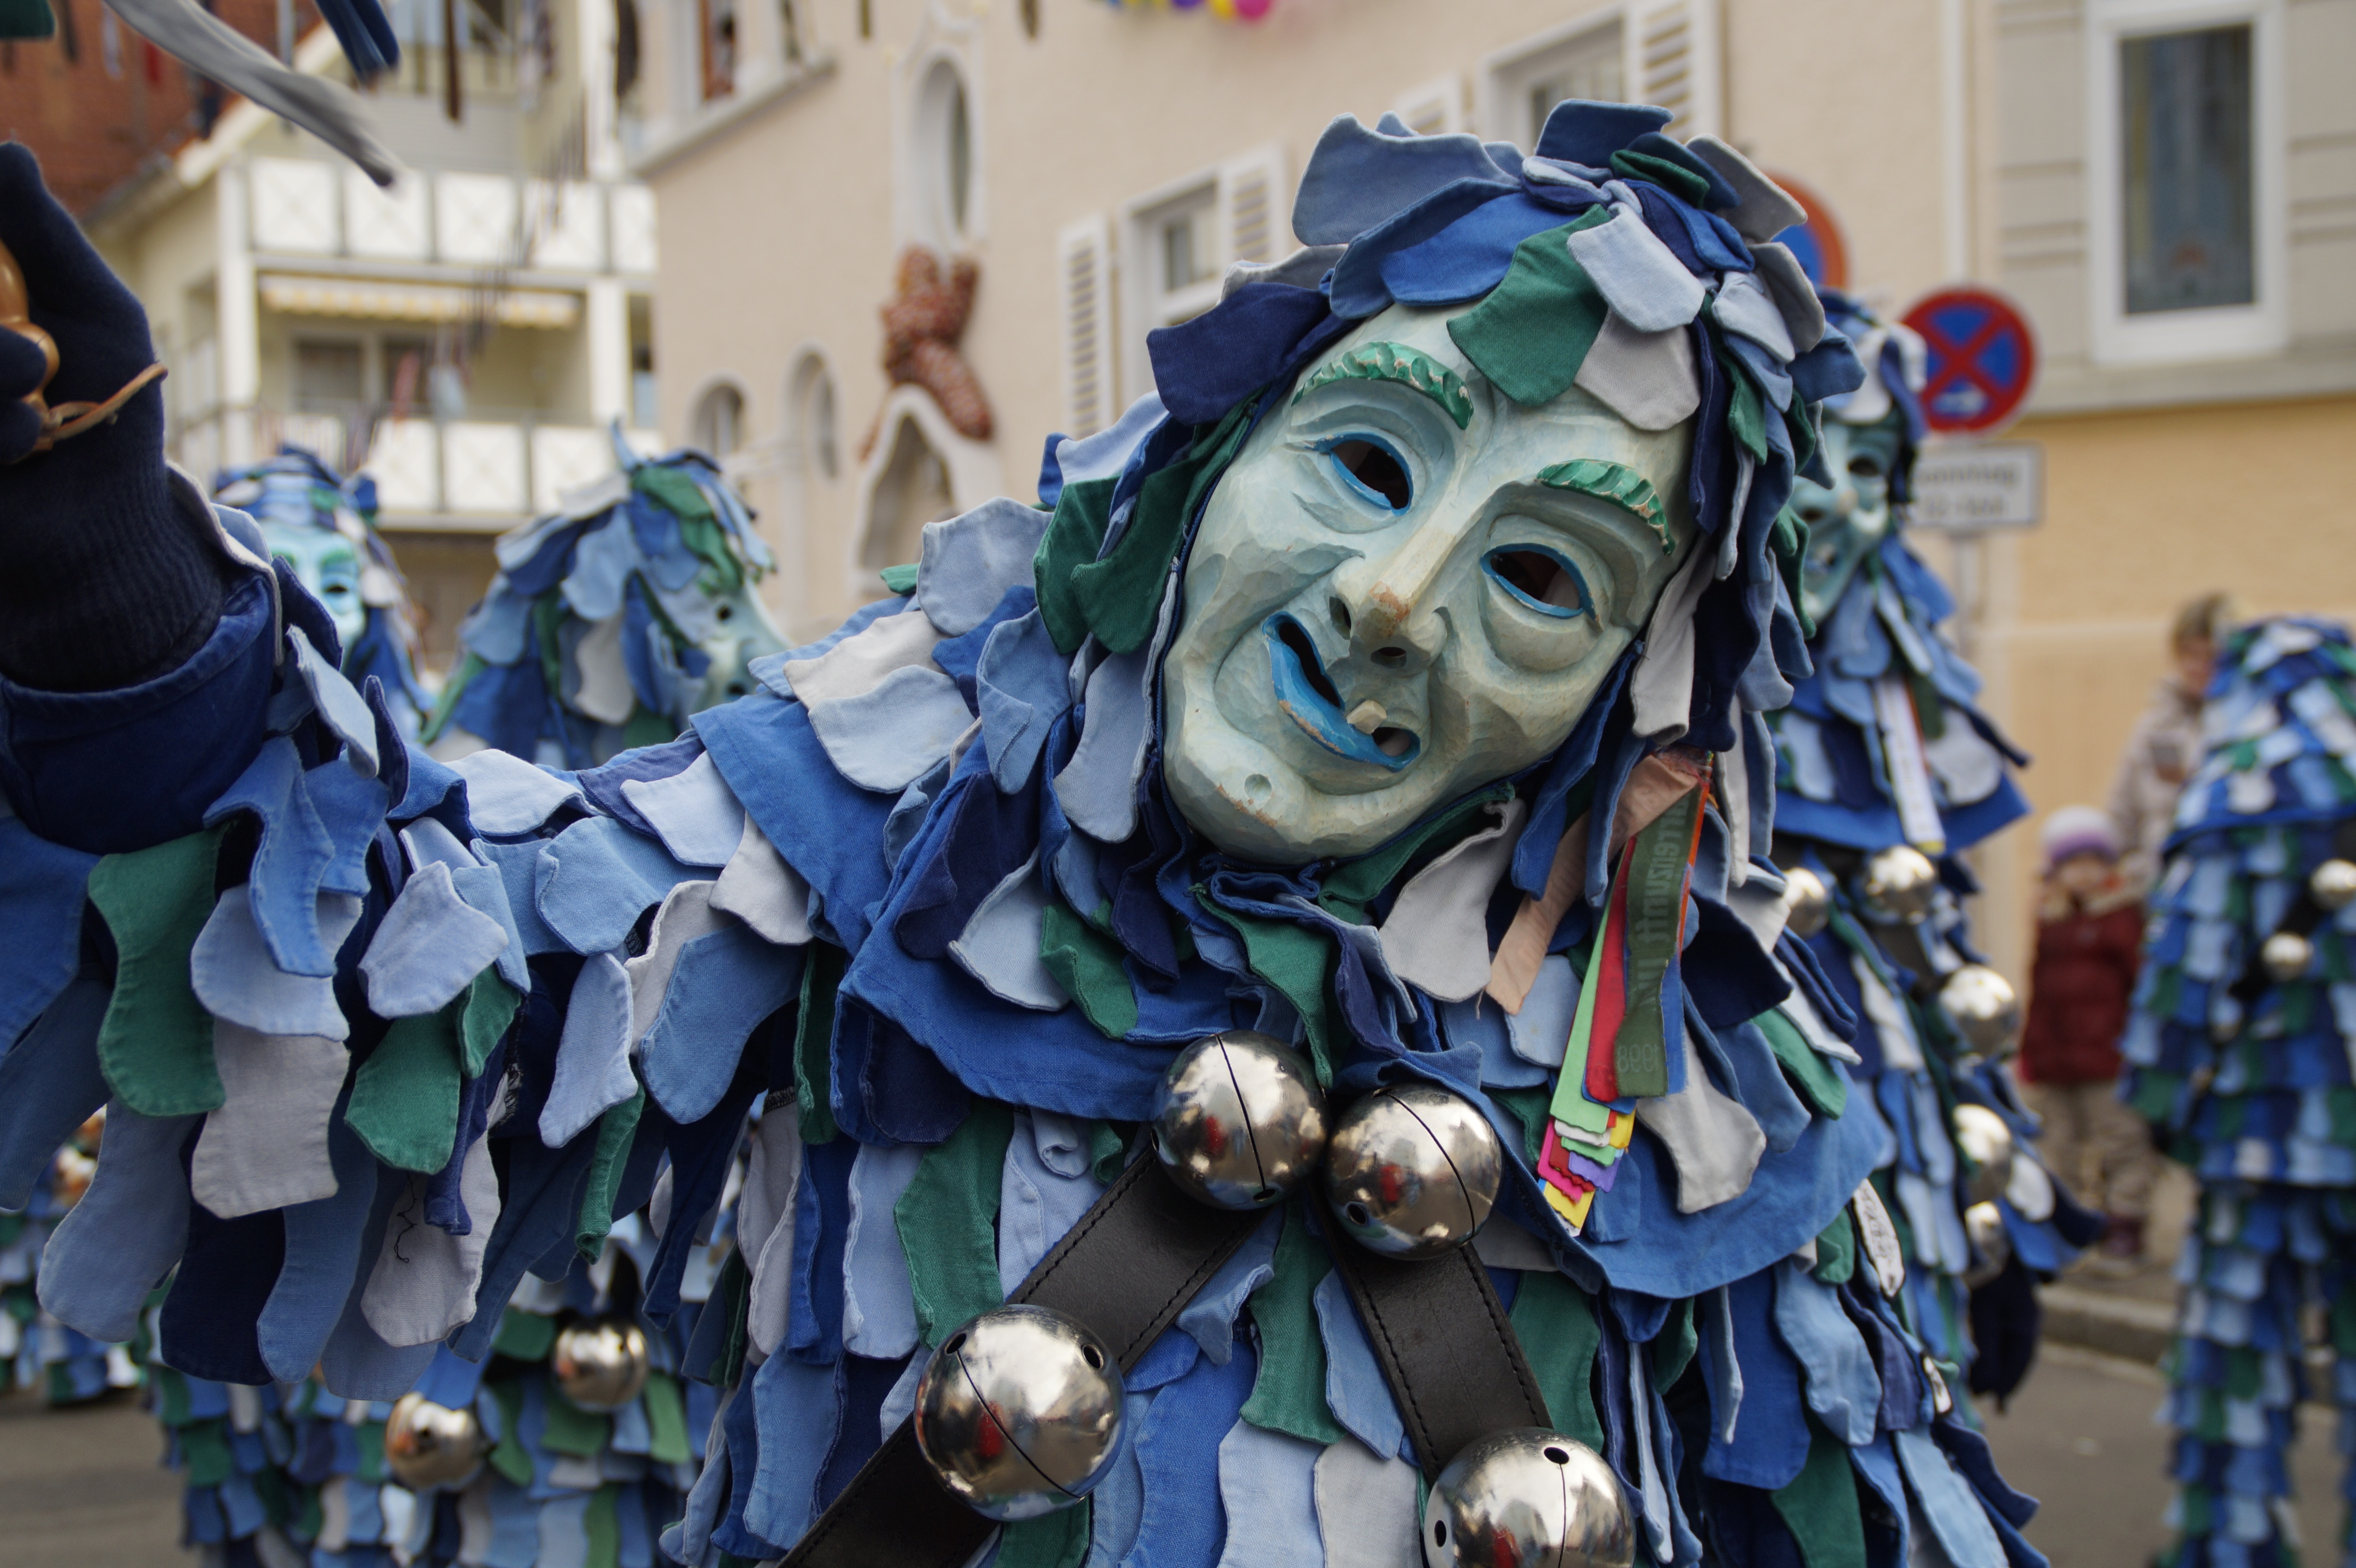
carnival, clothing, dressed up, face, mask, figure, move, germany, carved, custom, tradition, costume, masquerade, anime, panel, larva, ulm, handset, customs, fool, baden wurttemberg, fasnet, fools guild ulm, fools jump, swabian alemannic, haes, haestraeger, guild group, strassenfasnet, carnival parade, wooden mask, fools guild, gaugama, water sprite